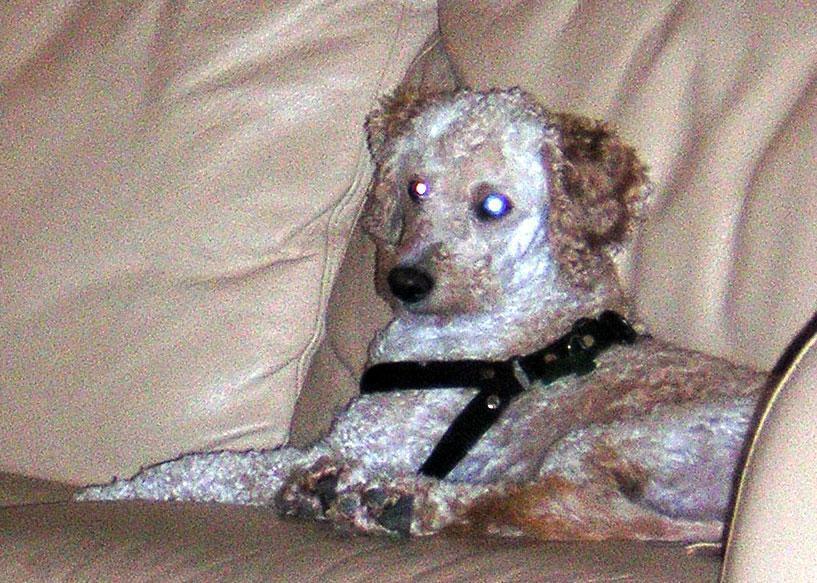
miniature_poodle